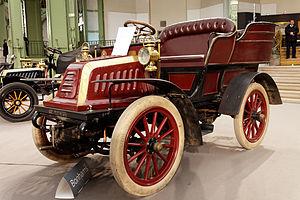
Un tonneau est un type de carrosserie automobile issu de la voiture hippomobile du même nom. Il comporte une banquette avant et un espace arrière fermé latéralement qui comprend deux sièges dont l'accès se fait par la porte arrière. Lorsque les sièges sont remplacés par des bancs longitudinaux, le tonneau est appelé break.